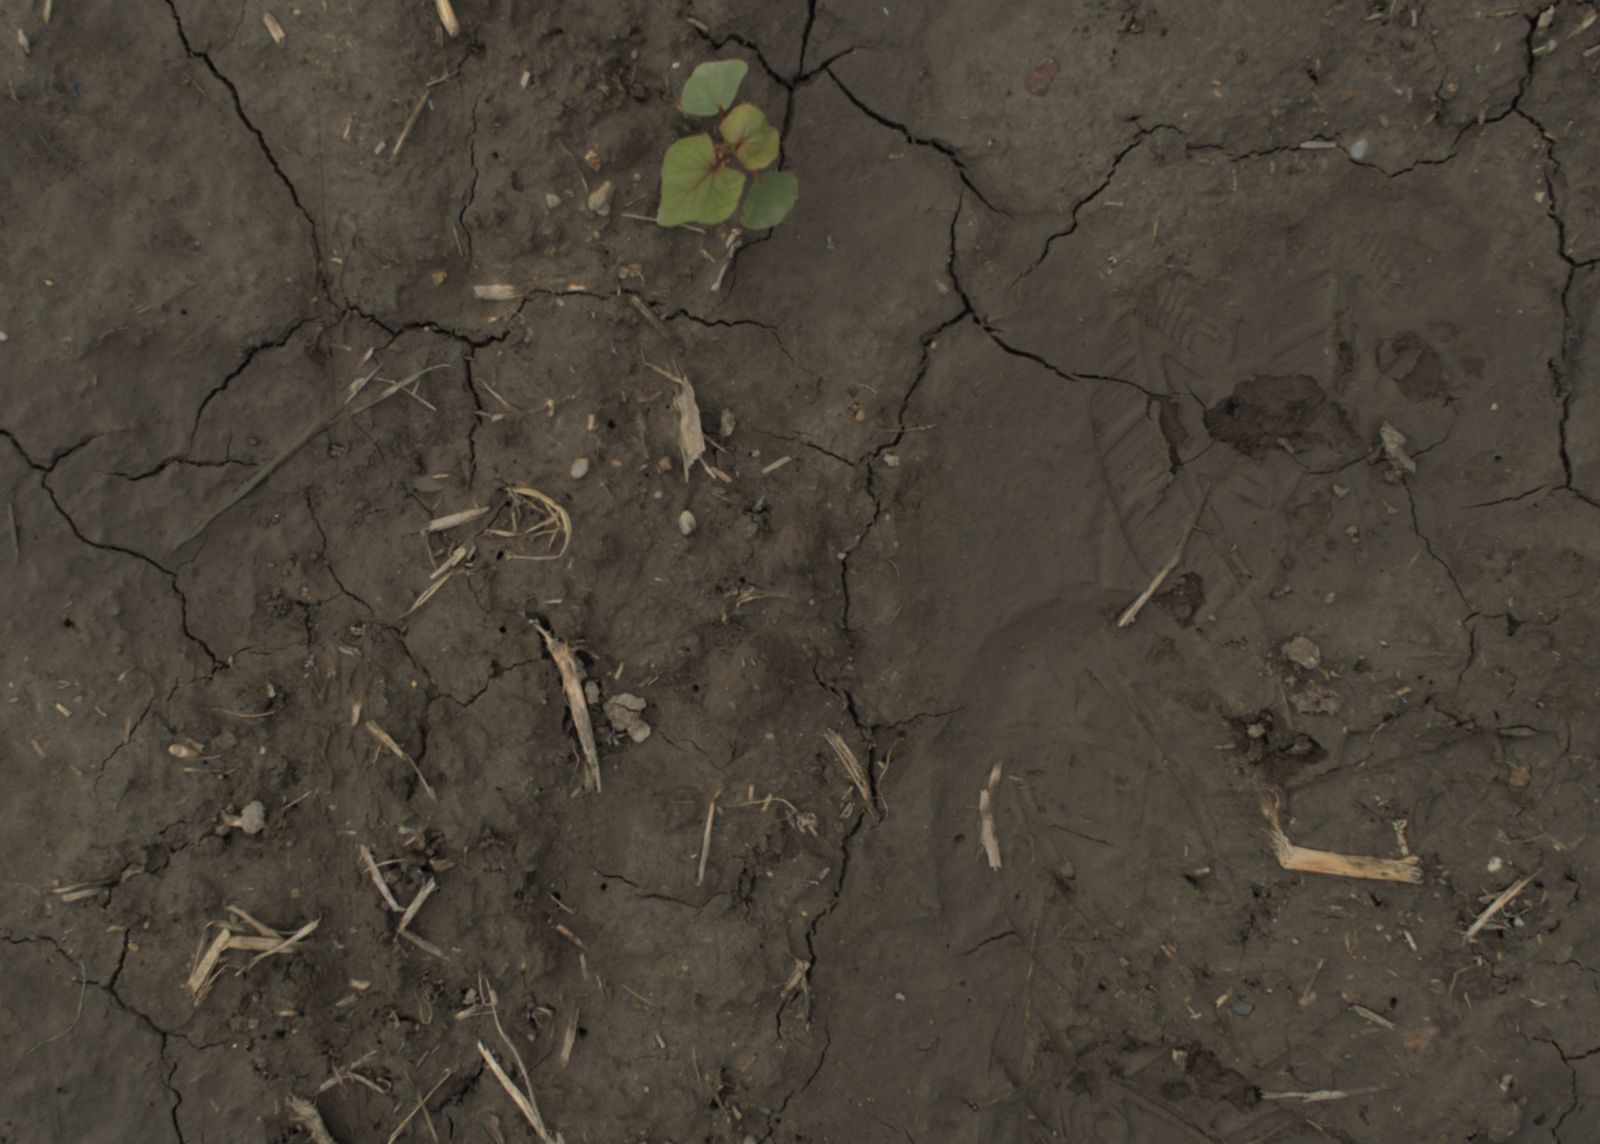
Capture date: 21.09.2021 11:00:40
Weather: mixed
Wind: light
Seeding date: 02.09.2021
Plant canopy height (mm): 962